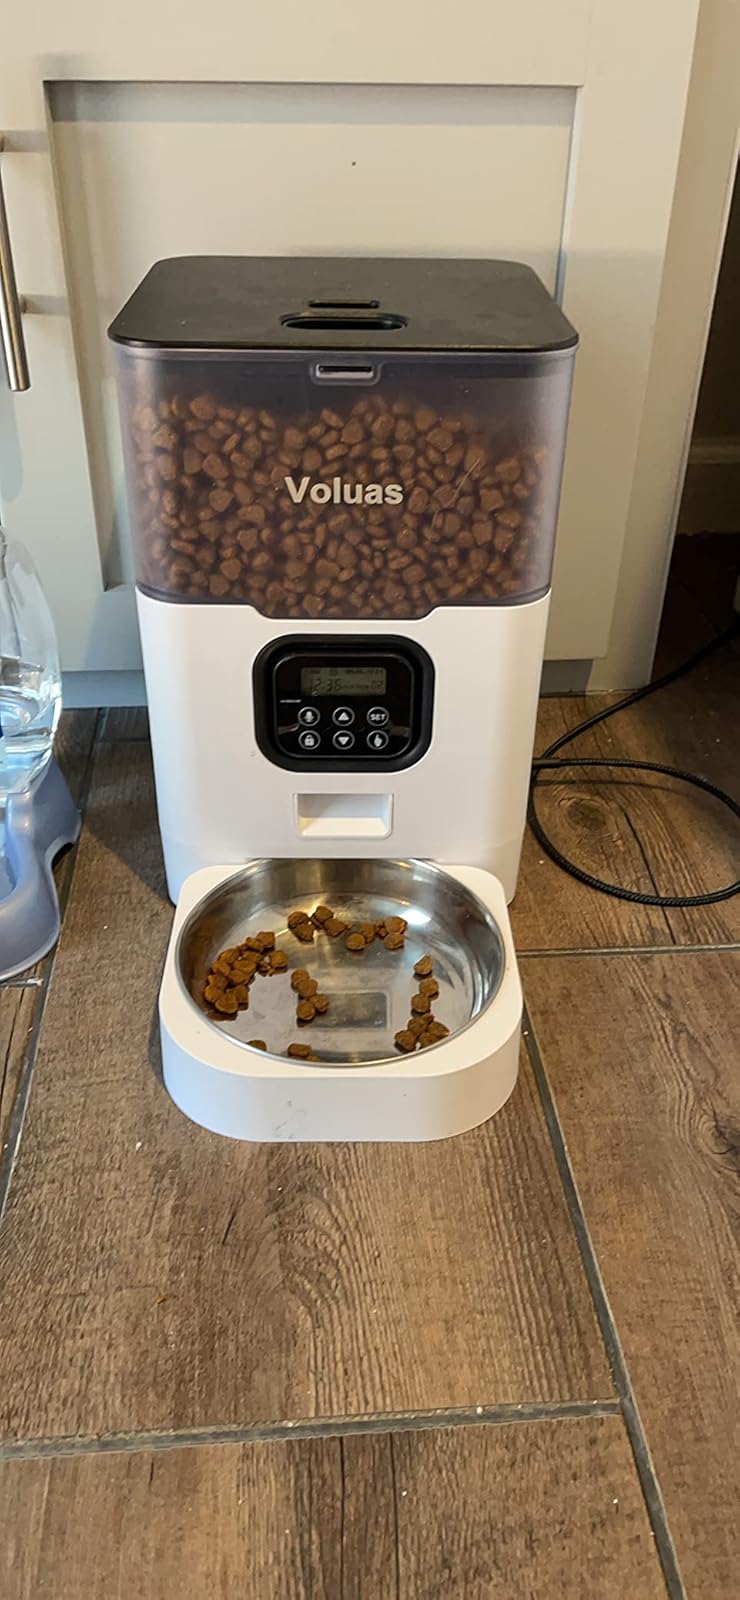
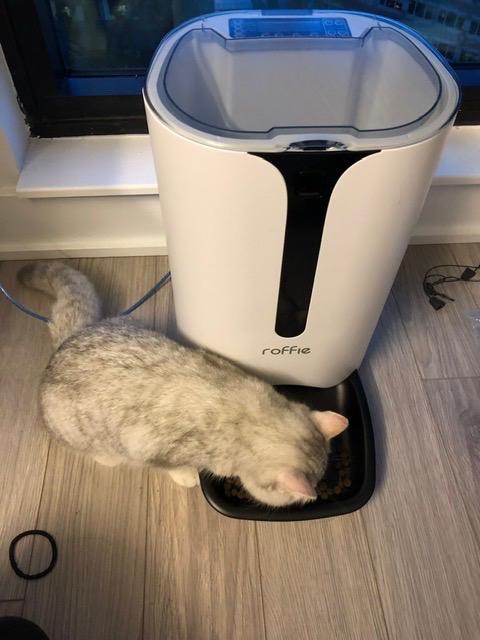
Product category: items_feeder
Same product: no